Winter Park Historical Museum

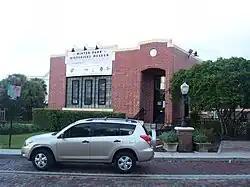

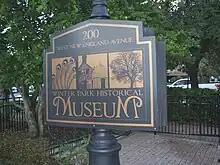

Winter Park History Museum, also known as the Winter Park Historical Museum, is a local history museum in Winter Park, Orange County, Florida. It is operated by the Winter Park Historical Association and located in a former railroad freight depot.